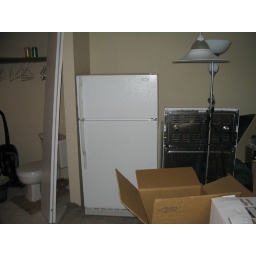
Here's the fridge and stove in the living room, right where I want to put the dining table